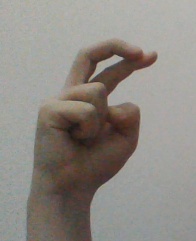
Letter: zay